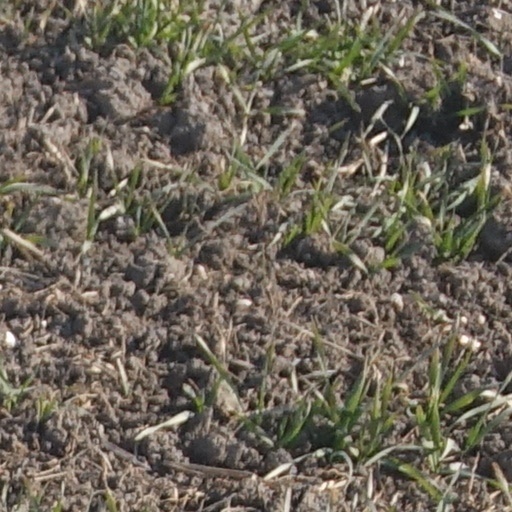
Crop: wheat